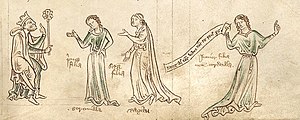
Kong Lear af Britannien
Kong Lear er den tragiske historie om den aldrende konge, der uforvarende skubber sin elskede yngste datter fra sig, da hun nægter at skamrose ham for hans gerninger, som hendes søstre gør det.